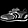
Label: Sneaker